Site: brandenburg
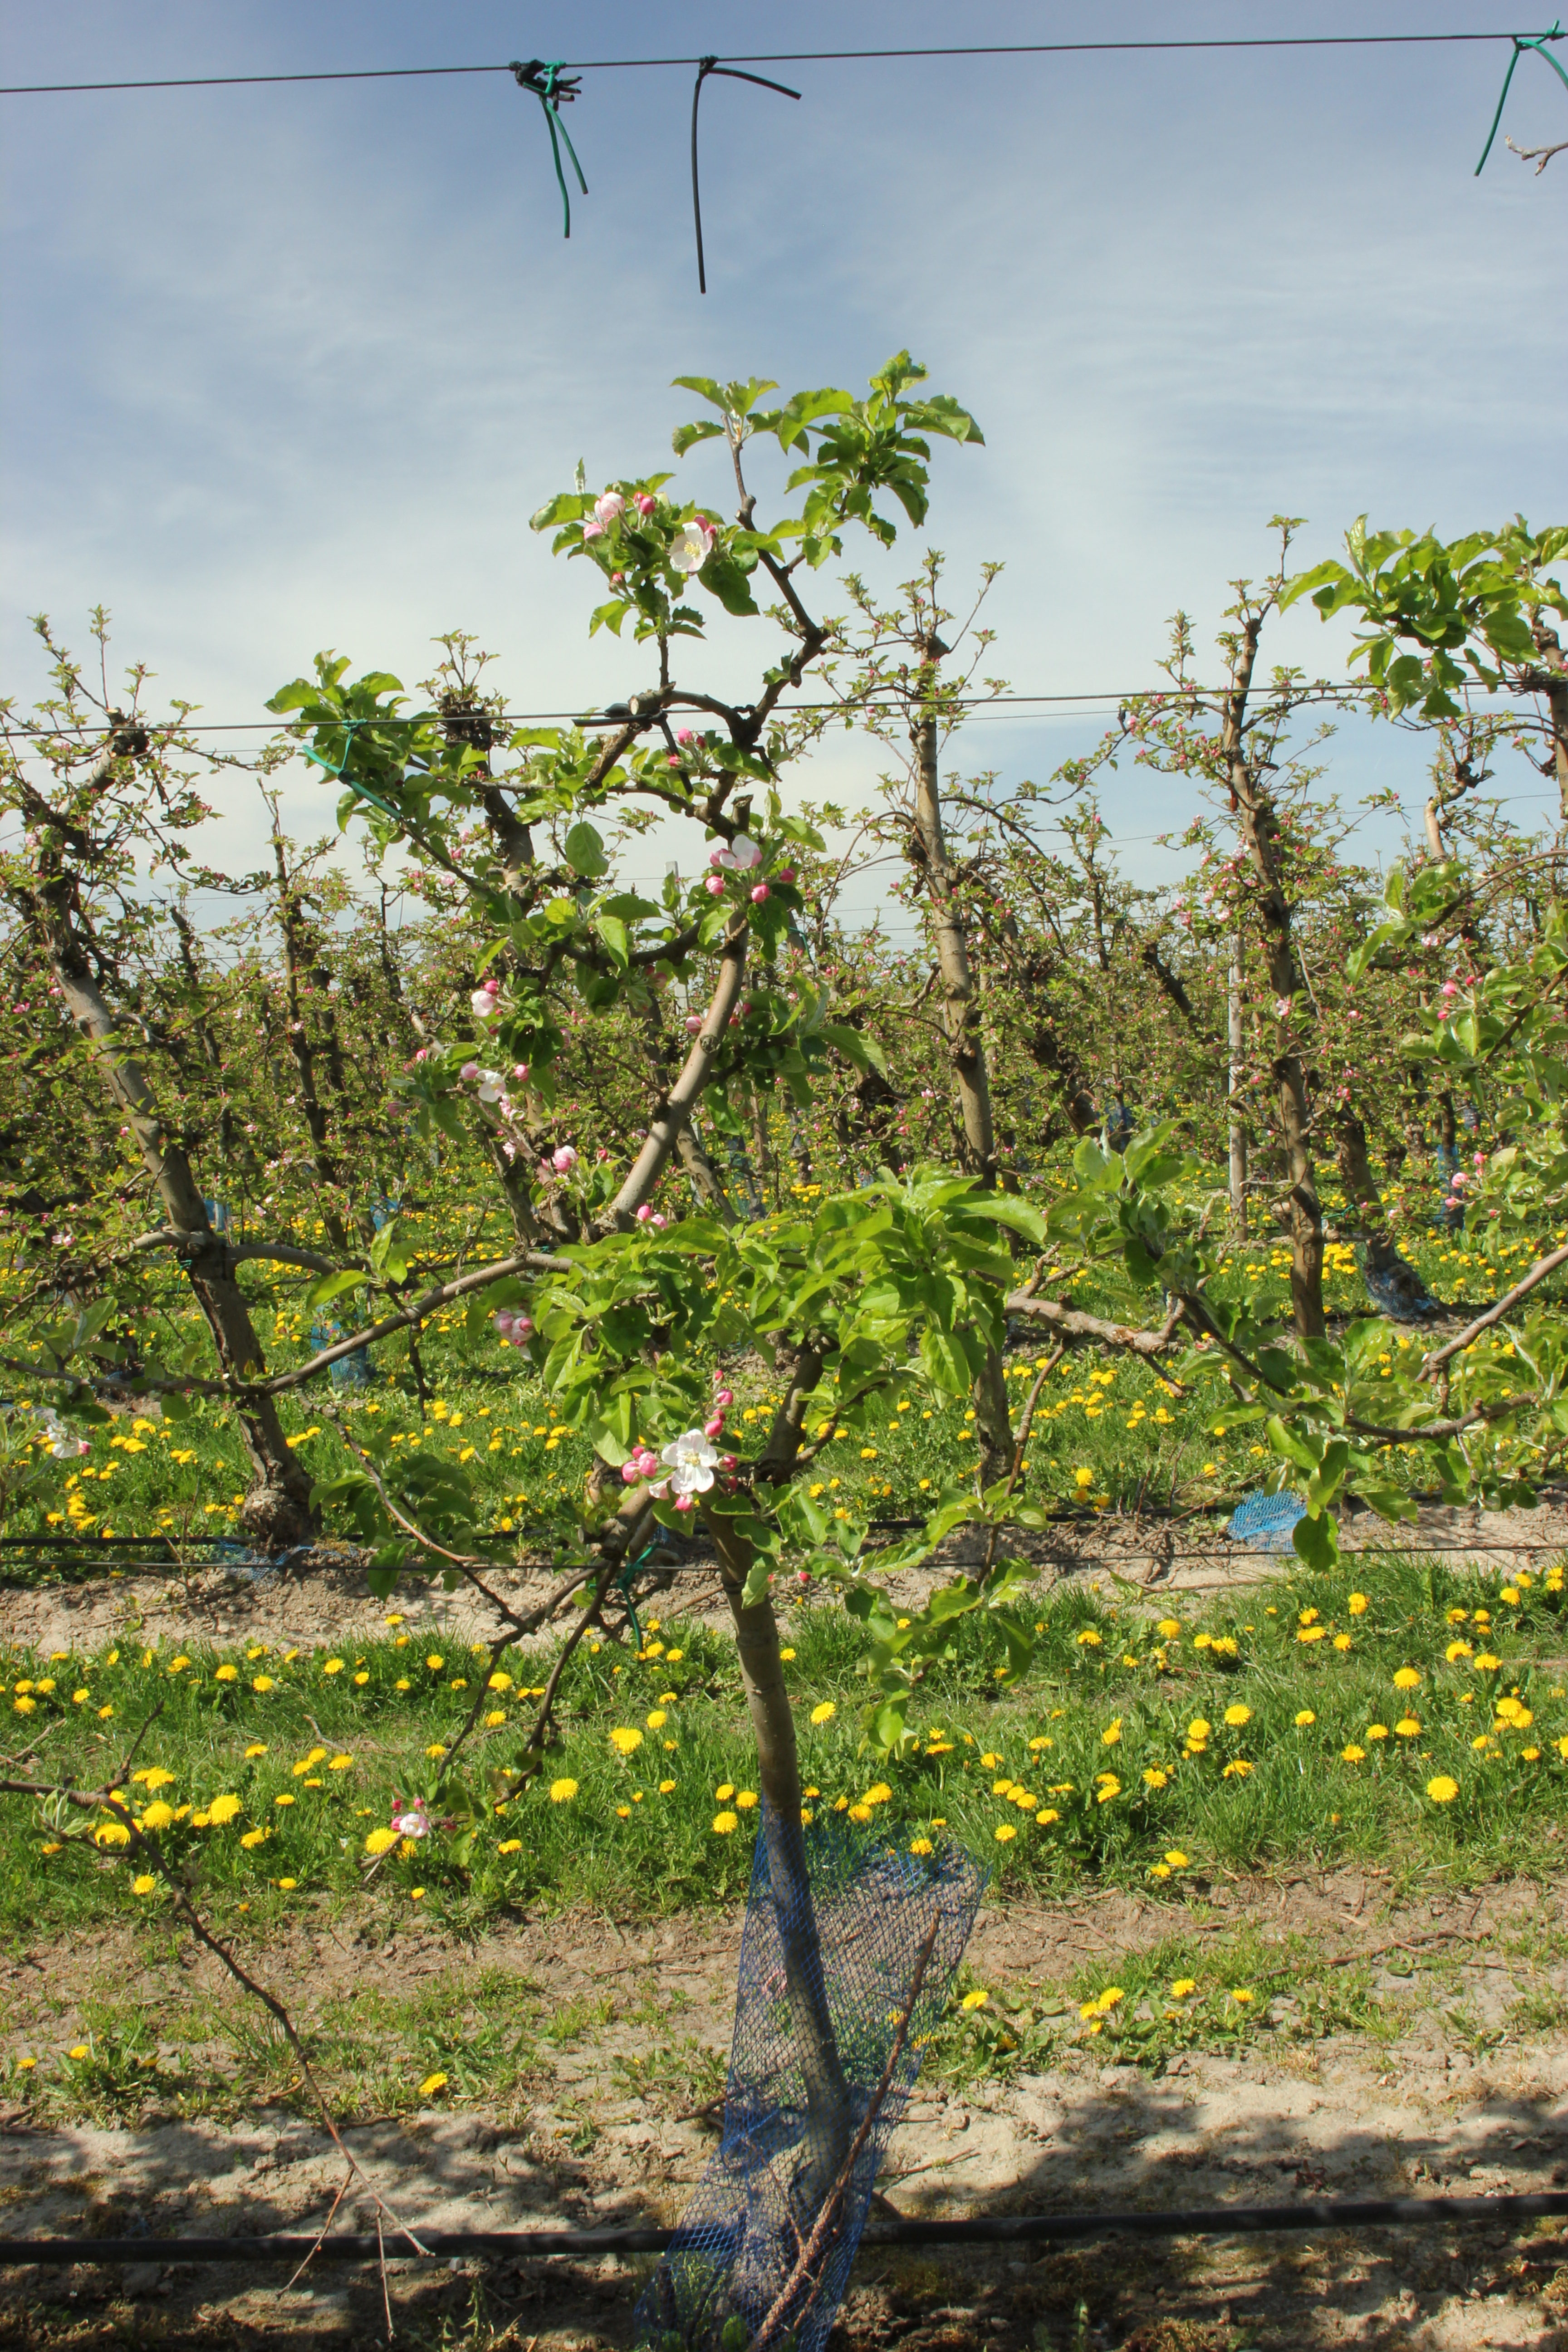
Growth stage (BBCH 57): Inflorescence emergence